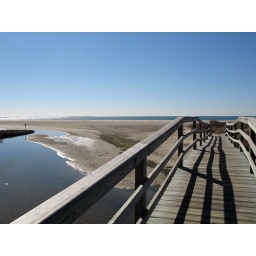
Ridgevale Beach bridge and beach in Chatham.